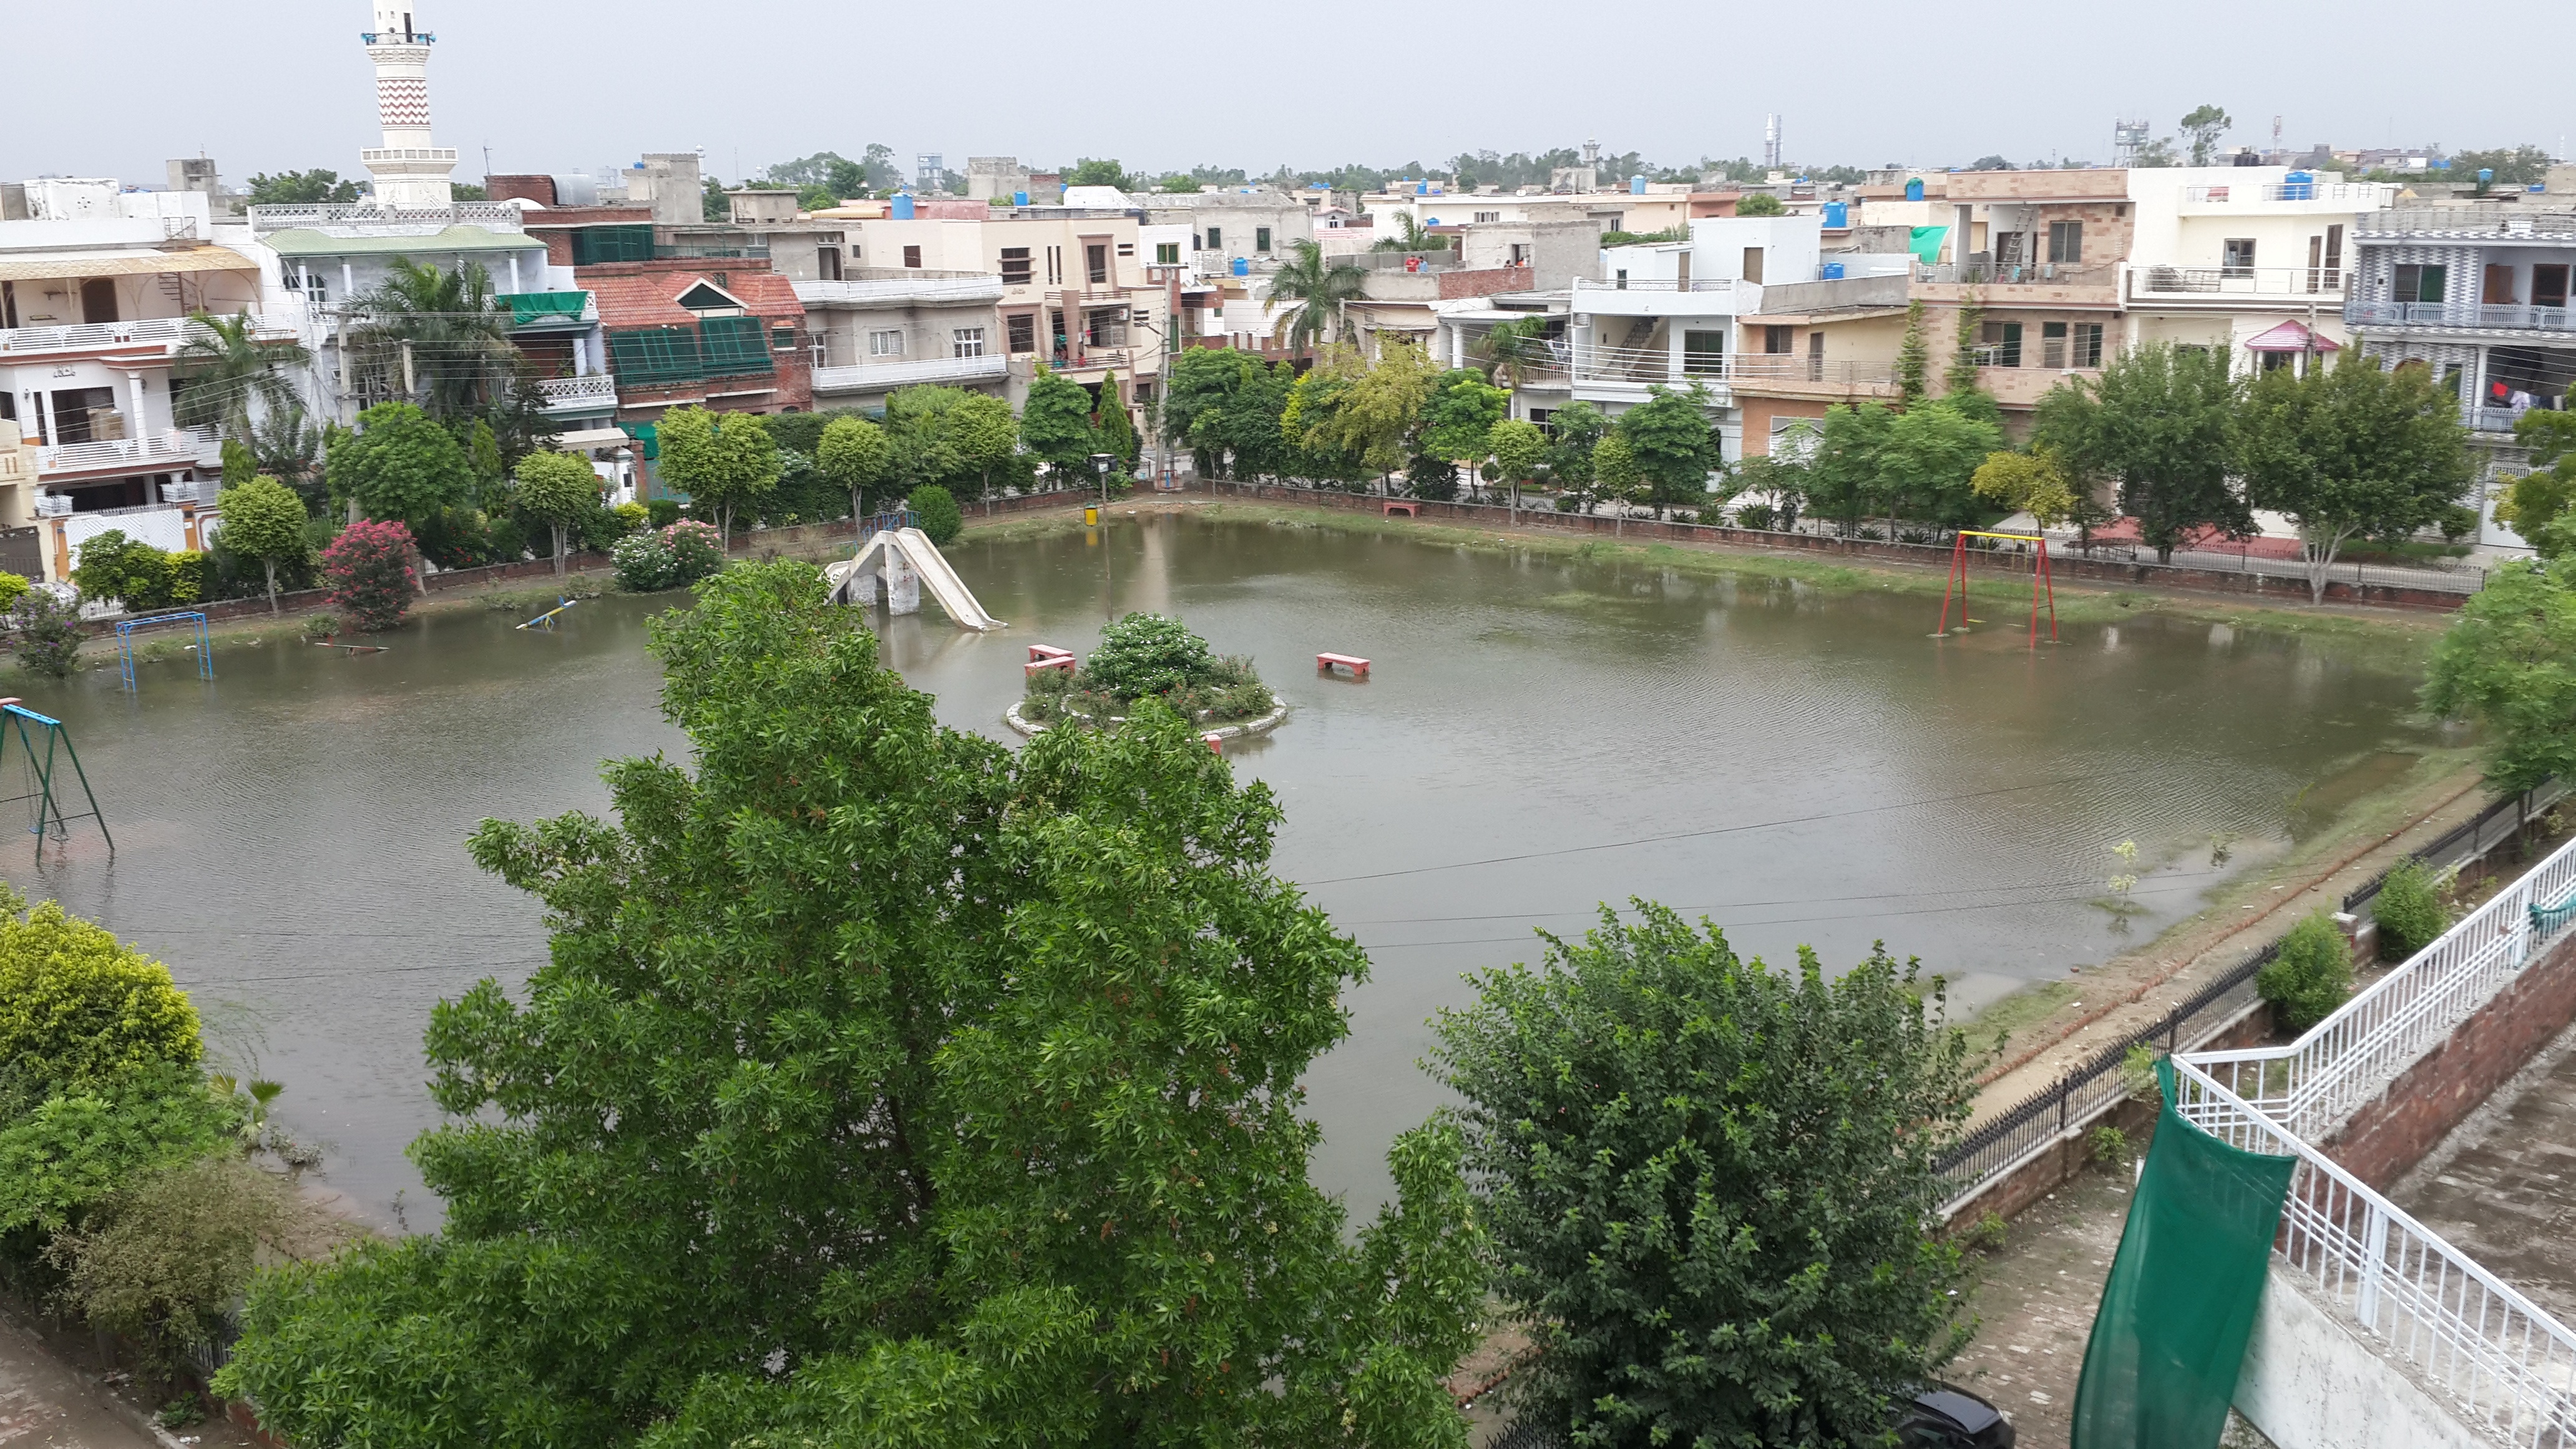
town, river, canal, flood, waterway, estate, residential area, geological phenomenon